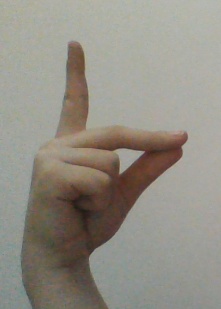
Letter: ta